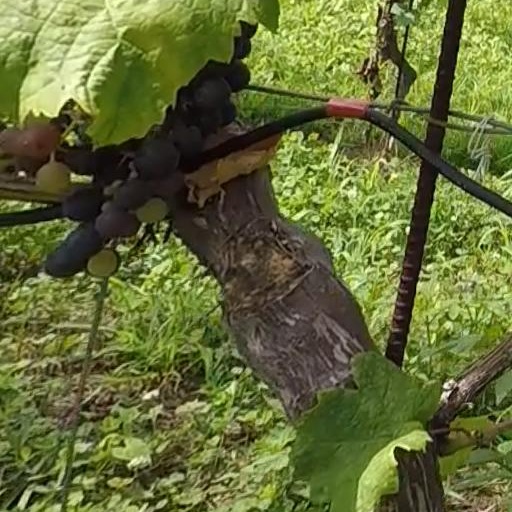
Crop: grape